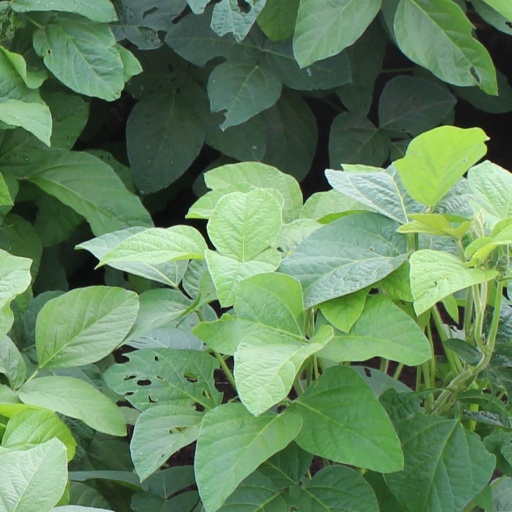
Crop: soybean